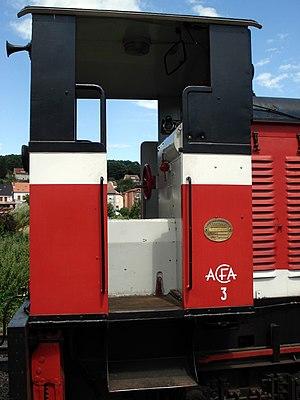
Abreschviller, comm. du dép. de la Moselle, France (région Lorraine). Train touristique (ancien chemin de fer forestier). Locomotive diésel Coferna de 1953. L'acronyme ACFA signifie
Coferna est le nom d'une société de construction ferroviaire et navale, située aux Sables-d'Olonne dans le département de la Vendée. Elle a existé entre 1945 à 1955.